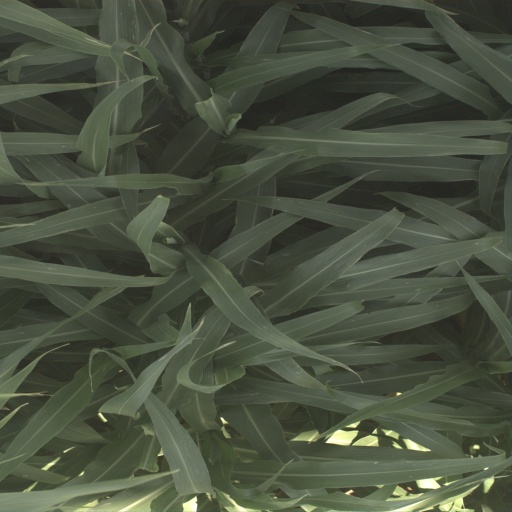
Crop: sorghum